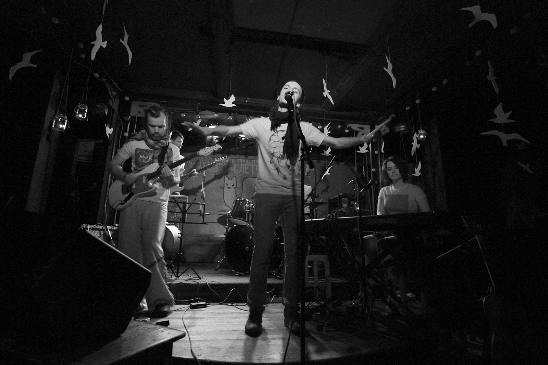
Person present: Yes